New Belgrade

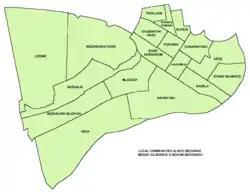
Map of Local communities in Novi Beograd

Just like other municipalities of Serbia, New Belgrade is further divided into "local communities" (Serbian: "mesna zajednica"). Apart from Bežanija and Staro Sajmište, no other neighbourhoods have historical or traditional names, as Novi Beograd did not exist as such. However, in the five decades of its existence, some of its parts gradually became known as distinct neighborhoods of their own.